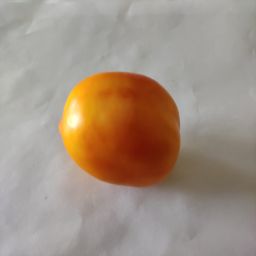
Crop: Tomato
Quality: Ripe